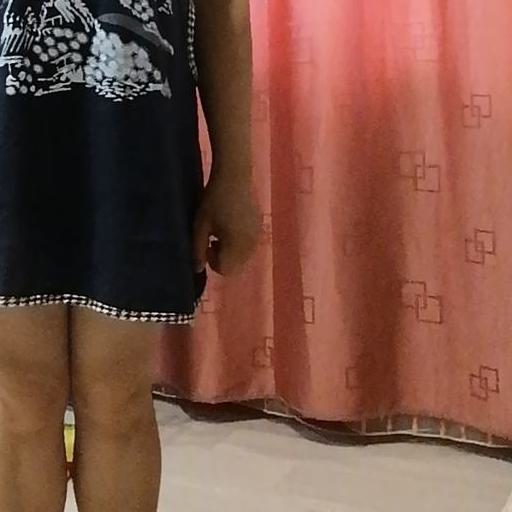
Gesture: no_gesture